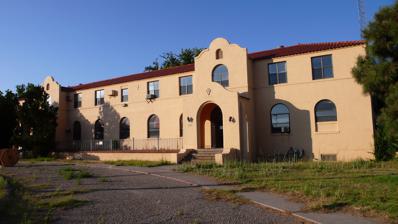
Building: Employees' New Dormitory and Club
Country: United States of America
Year built: 1931
United States historic place Employees' New Dormitory and Club U.S. National Register of Historic Places NM State Register of Cultural Properties Employees' New Dormitory, July 2006 Show map of New Mexico Show map of the United States Location 1000 Indian School Rd. NW, Albuquerque, New Mexico Coordinates 35°06′26″N 106°39′22″W / 35.10722°N 106.65611°W / 35.10722; -106.65611 NRHP reference No. 82003310 NMSRCP No. 843 Significant dates Added to NRHP July 26, 1982 Designated NMSRCP October 23, 1981 The Employees' New Dormitory and Club , also known as Building 232 , is a historic building in Albuquerque , New Mexico . Built in 1931, it is notable as the only surviving building of the Albuquerque Indian School , which operated at this location from 1882 to 1976. It was added to the New Mexico State Register of Cultural Properties in 1981 and the National Register of Historic Places in 1982. History The Albuquerque Indian School was established by Presbyterian missionaries in 1881 and moved to its longtime campus on 12th Street the following year. Operated for most of its existence by the Bureau of Indian Affairs (BIA), the institution was an industrial boarding school for Native American boys and girls, most of whom came from the Pueblos of New Mexico and the Navajo Nation . Under the prevailing philosophy of the time, the students were stripped of their native identity and forced to assimilate into white American culture using strict military-style discipline. Eventually, however, this educational model fell out of favor and the Indian School struggled to maintain a sense of purpose later in the 20th century. It relocated to Santa Fe in 1976 and closed for good a few years later. The Albuquerque campus was left to deteriorate and all of the buildings but one were demolished in the 1980s. The Employees' New Dormitory (Building 232) was built in 1931 and originally housed living and dining space for school faculty members. After the school closed, the building remained in use as a regional headquarters of the BIA, which prevented it from being demolished along with the rest of the campus. In 2011, the Indian School property was handed over from the BIA to the All Pueblo Council for redevelopment. The BIA had planned to demolish Building 232, but it was saved at the behest of the Society for the Preservation of American Indian Culture. In 2013 the building was completely renovated and it now houses the Native American Community Academy , a charter school for Native Americans. Architecture Located at the extreme southern end of the former Indian School campus, the Employees' New Dormitory is a two-story, U-shaped building with the main block facing Indian School Road and two wings extending to the rear. It is designed in the Mission Revival style with a hipped tile roof, stuccoed walls, and arched window and door openings. The street facade is symmetrical, with two main entrance porches whose gable ends are topped with ornamental curved parapets. The facade is also decorated with three decorative shield emblems, one in the center and one over each entrance. The ground floor windows are arched, while those on the second floor are smaller and rectangular. The interior layout was modified during the 2013 renovation. References